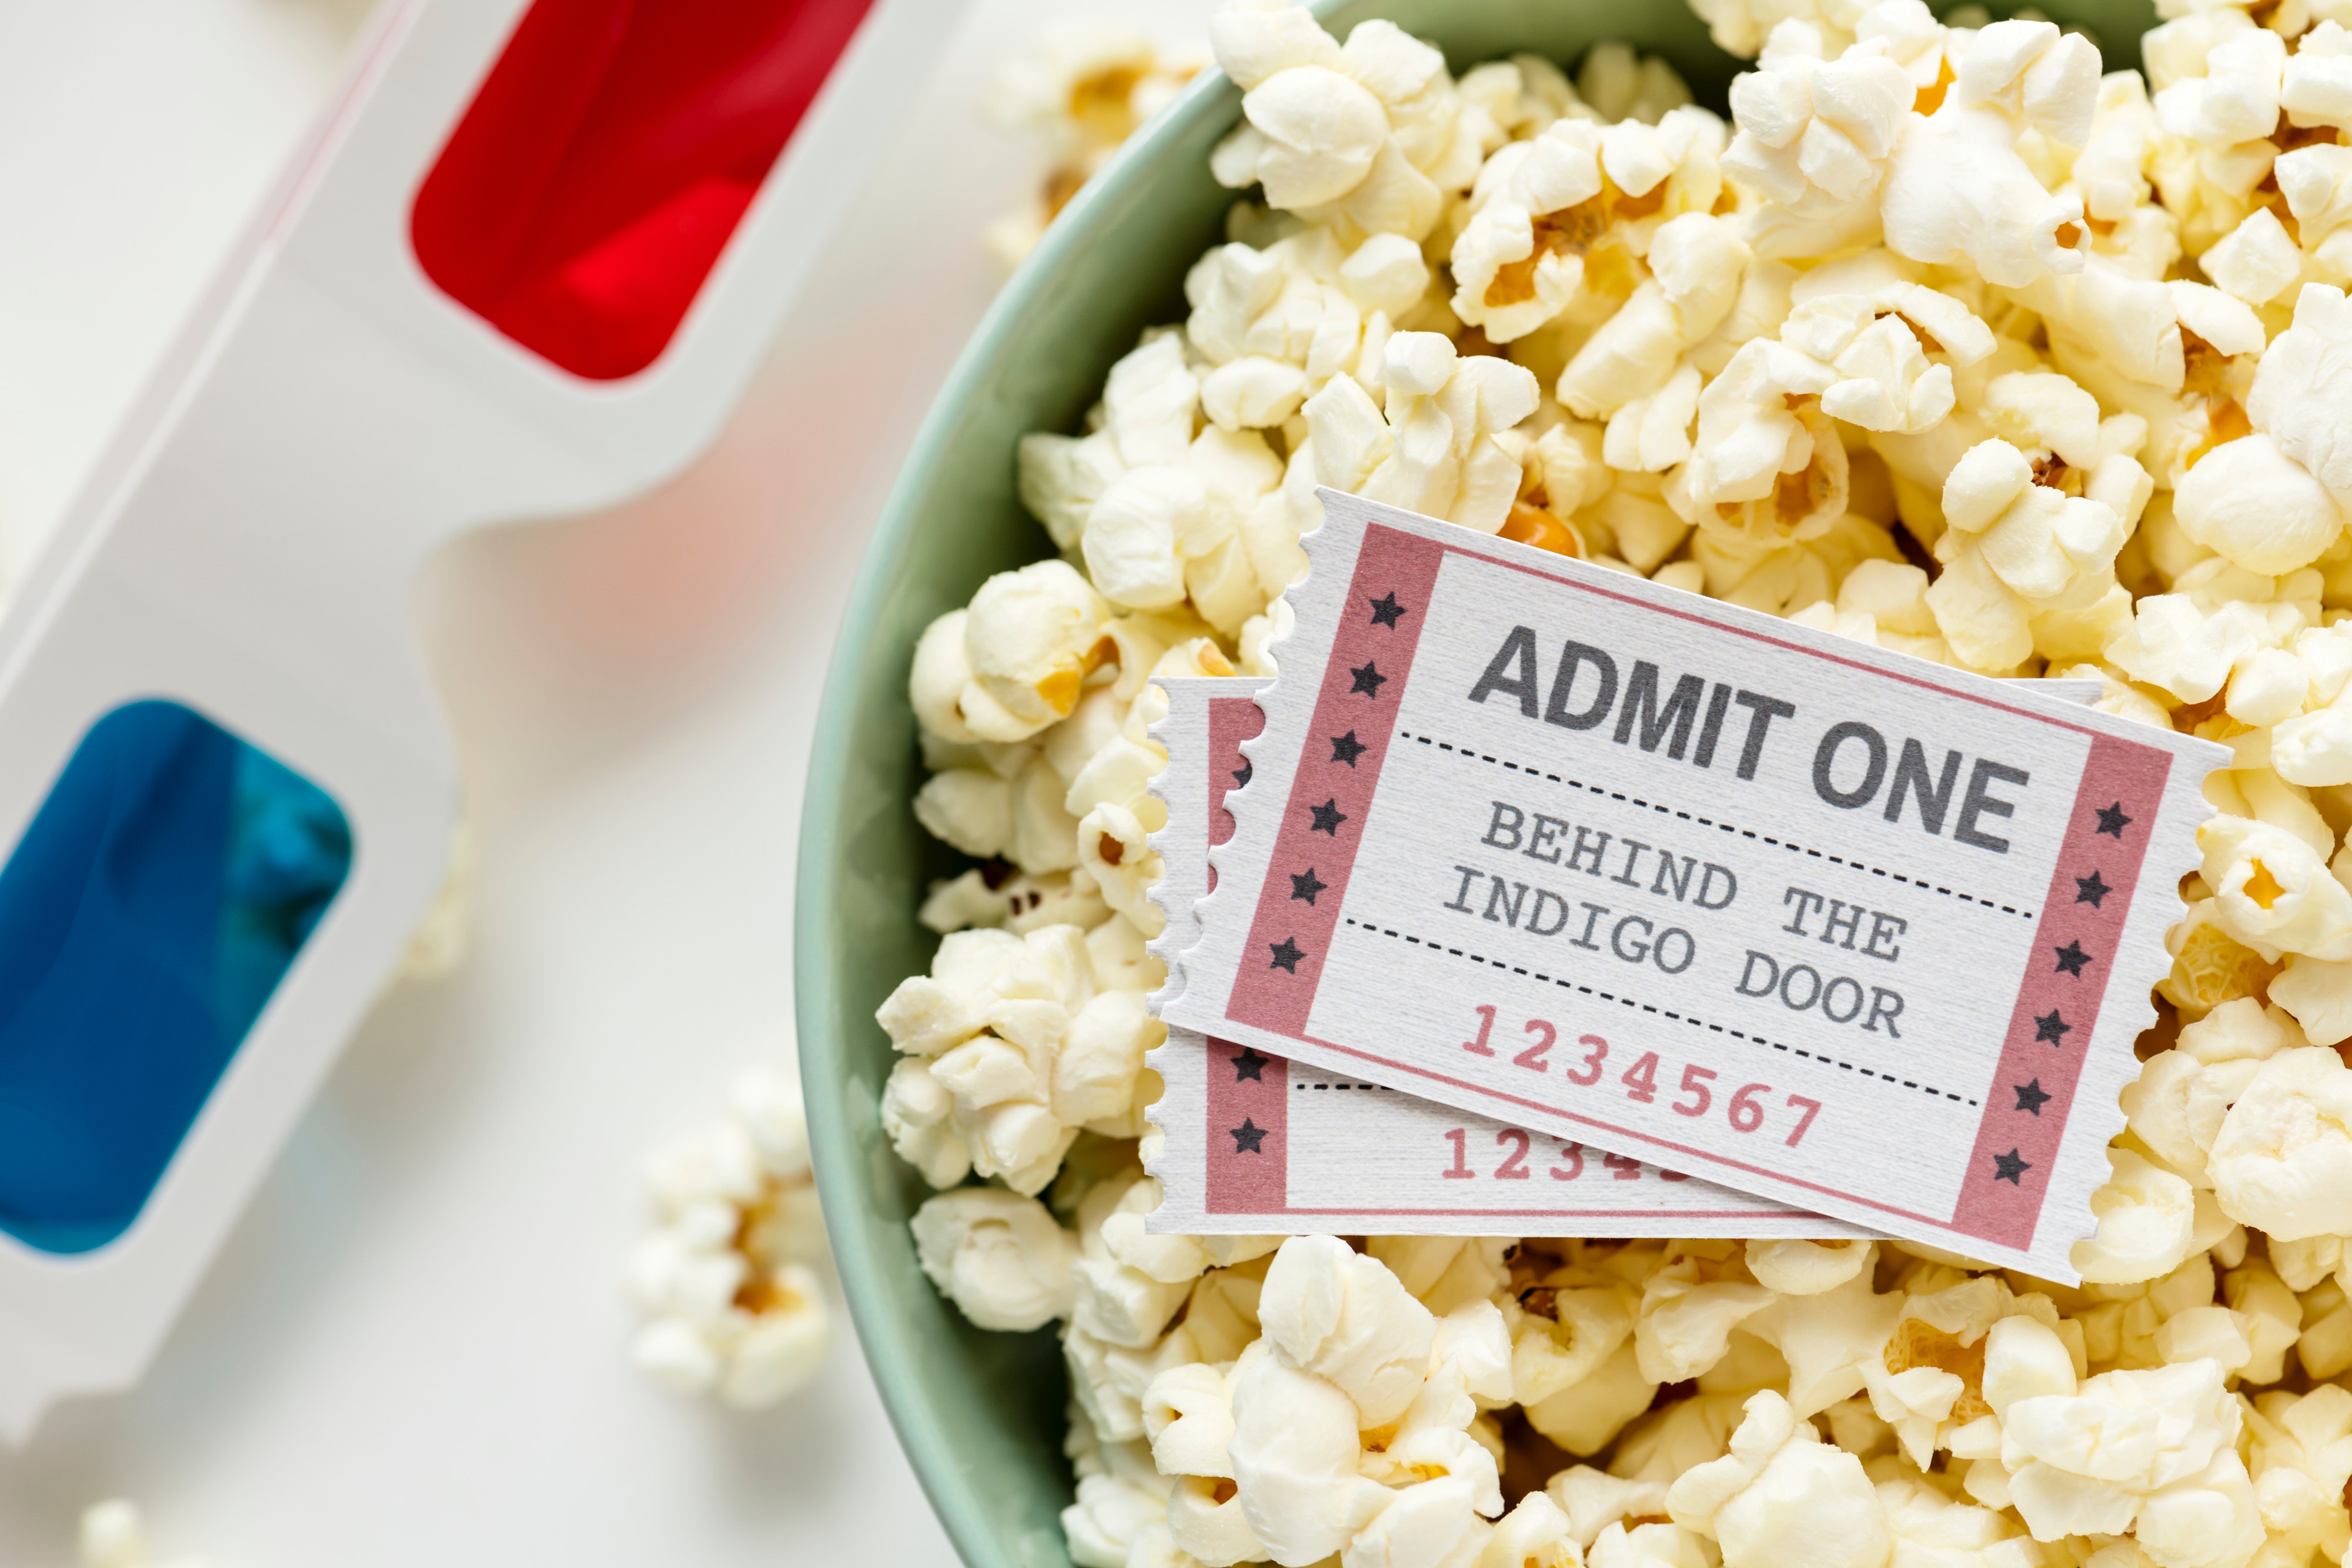
popcorn, kettle corn, snack, food, cuisine, dish, american food